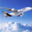
Label: airplane